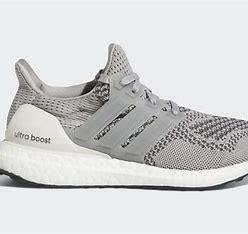
Brand: Adidas
Model: Ultraboost 1